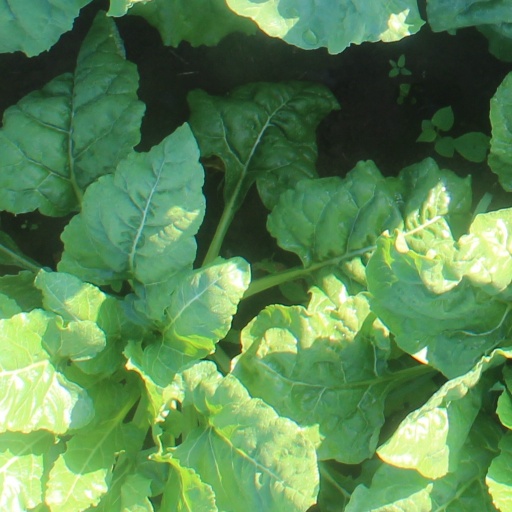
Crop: sugar beet